In the Flow with Affion Crockett

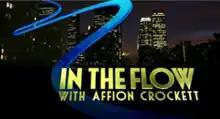
The show's title card

In the Flow with Affion Crockett is a sketch comedy television series starring Affion Crockett and produced by Jamie Foxx, Fax Bahr and Adam Small, Mitch Hurwitz and Eric and Kim Tannenbaum.